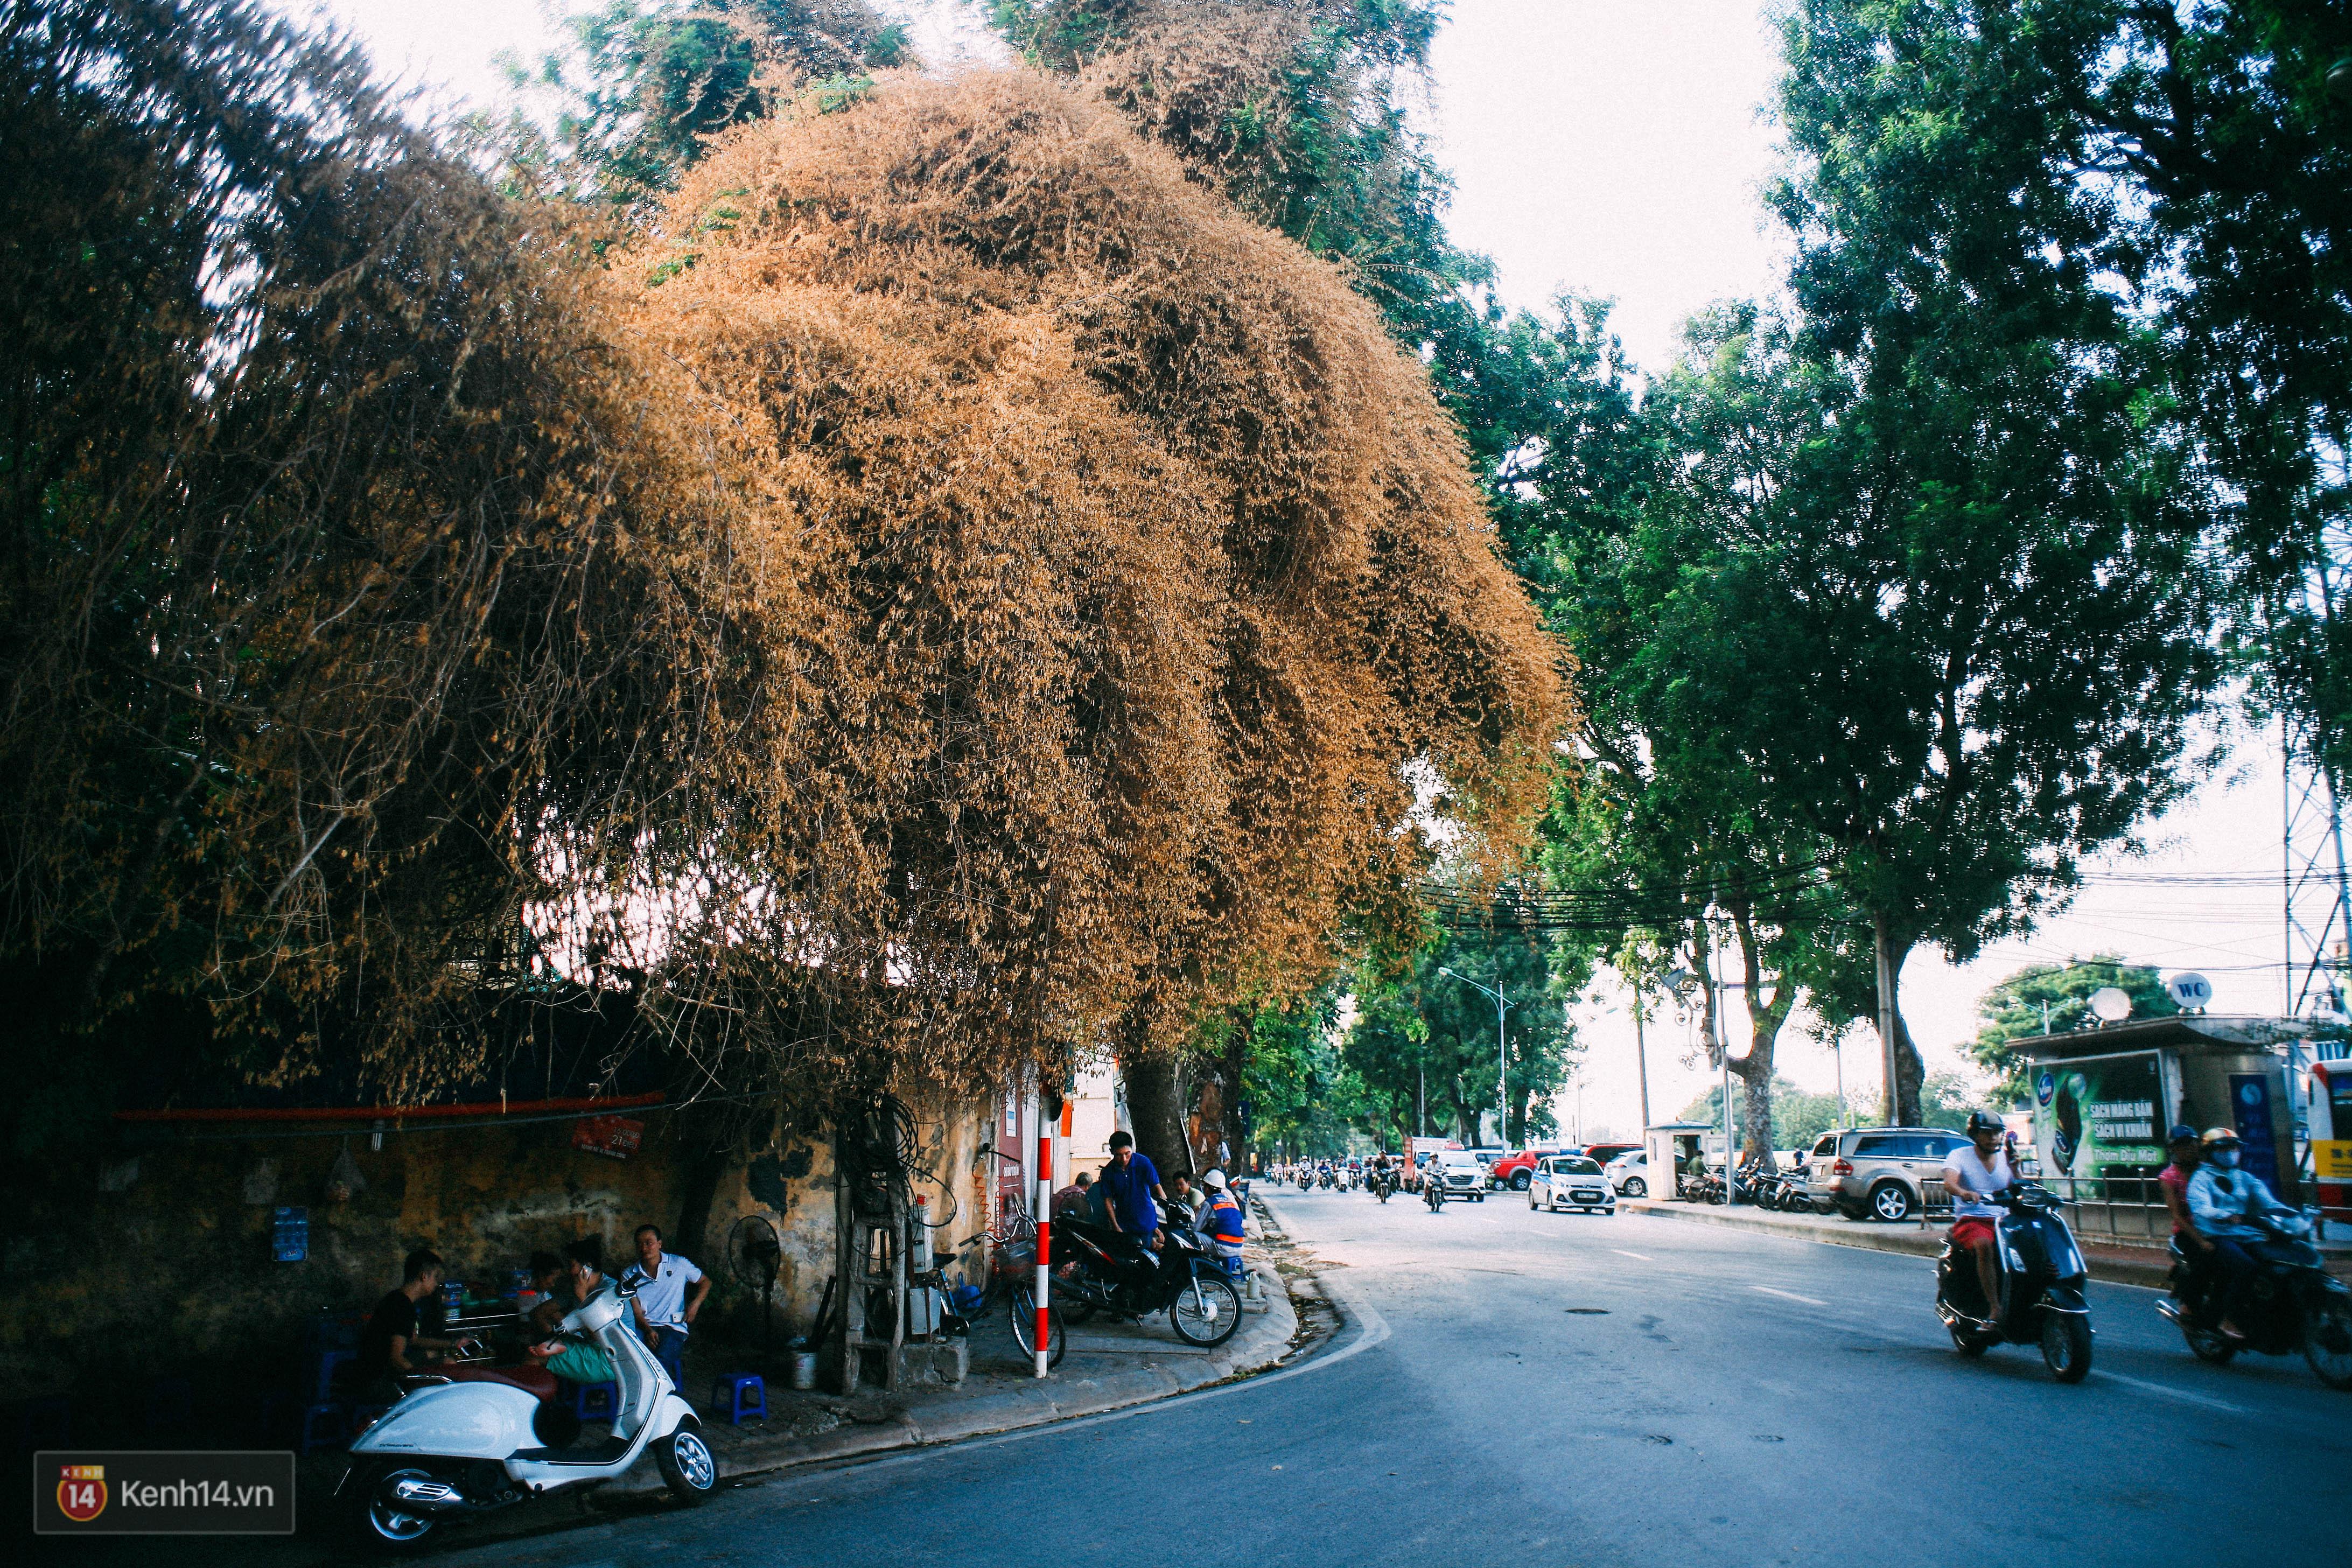
có một số người đang ngồi uống nước ở gần một chiếc xe tay ga màu trẳng